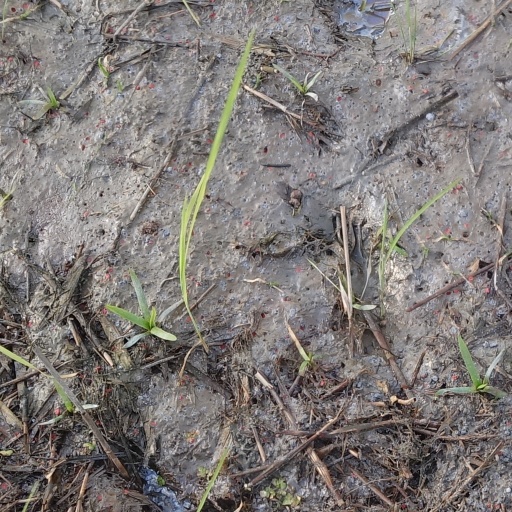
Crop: rice